Vartha

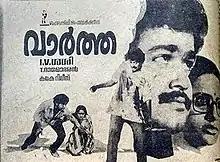
Poster

Vartha is a 1986 Indian Malayalam-language film, directed by I. V. Sasi and produced by P. V. Gangadharan. The film stars Mammootty, Mohanlal, Rahman, Seema, Venu Nagavally, K. P. A. C. Lalitha and Prathapachandran. The film has musical score by A. T. Ummer. The film was successful at the box office. The film was remade in Tamil as "Palaivana Rojakkal" (1986), and in Hindi as "Jai Shiv Shankar" (1990), which never released.